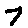
Label: 7